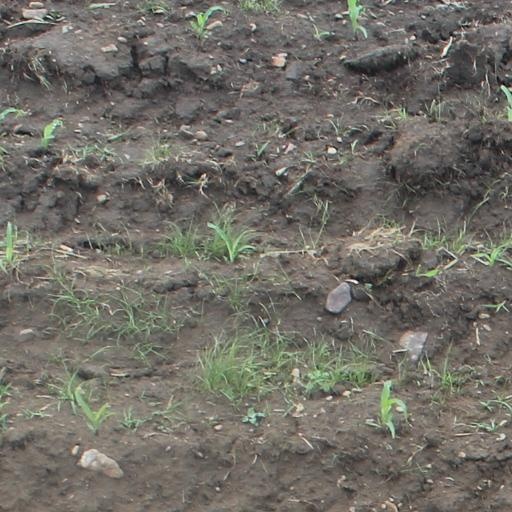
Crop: maize; corn